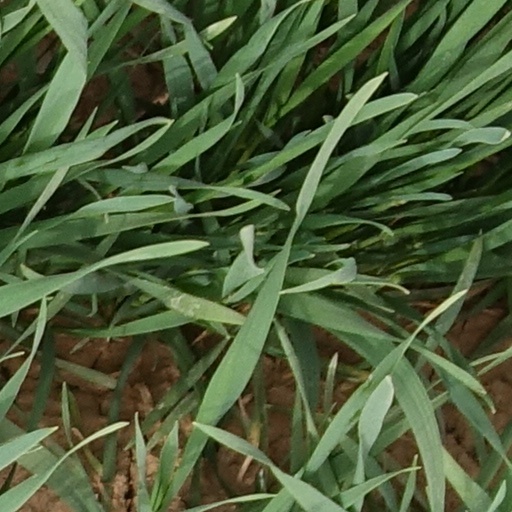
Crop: wheat